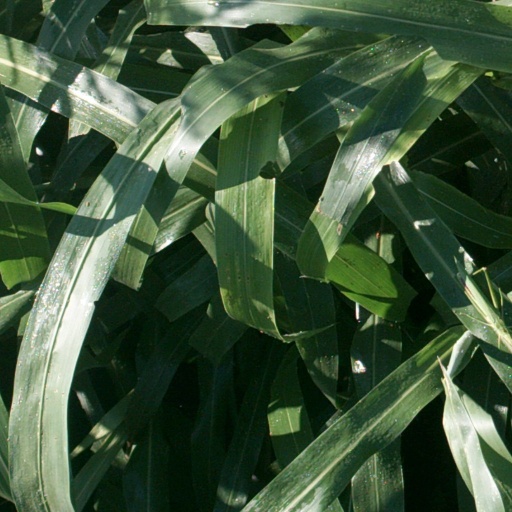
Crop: sorghum